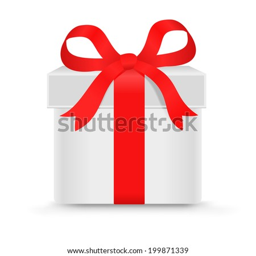
gift box with a bow isolated on the white